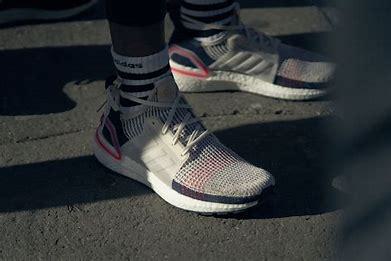
Brand: Adidas
Model: Ultraboost 19